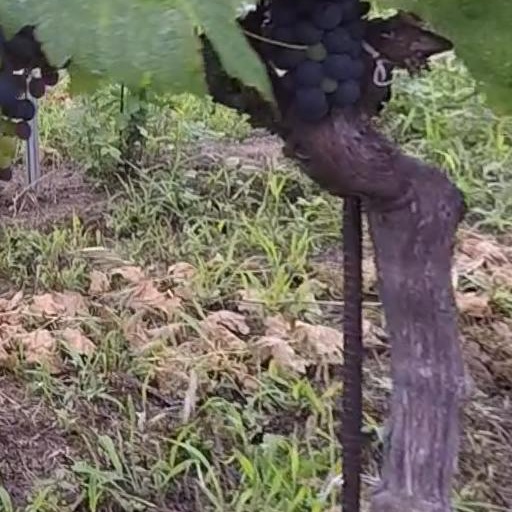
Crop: grape